Isaaq genocide

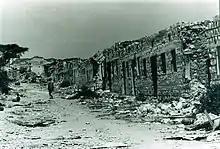
Up to 90% of Hargeisa (2nd largest city of the Somali Republic) was destroyed.

During the ongoing conflict between the forces of the Somali National Movement and the Somali Army, the Somali government's genocidal campaign against the Isaaq took place between May 1988 and March 1989. According to Alex de Waal, Jens Meierhenrich and Bridget Conley-Zilkic: